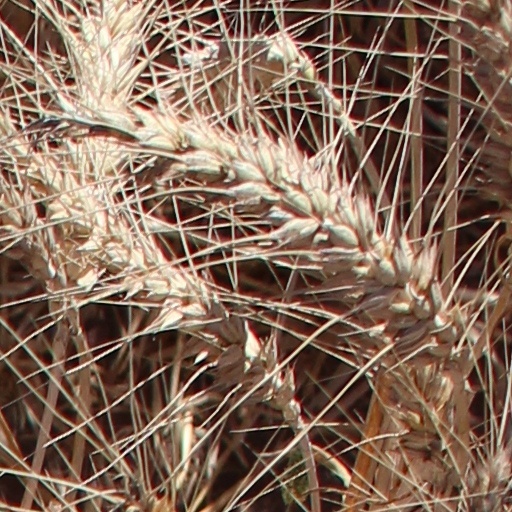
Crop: wheat